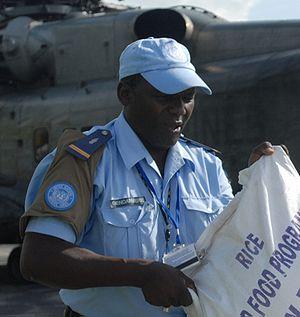
La coopération policière internationale est apparue afin de faire face à l’augmentation de la criminalité organisée internationale, bien que certaines formes aient existé dès le XIXᵉ siècle. La coopération entre les corps policiers de différents pays passe autant par des réseaux formels qu’informels, et dépend de la qualité de ceux-ci. Elle peut prendre quatre formes.